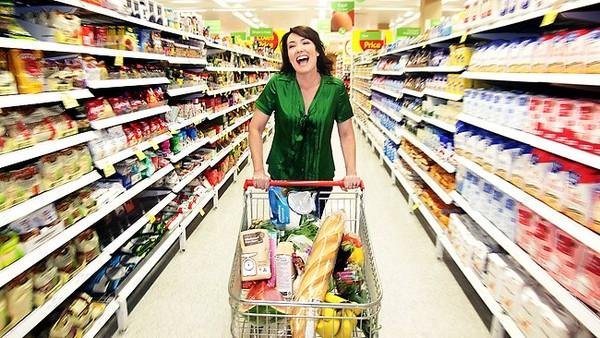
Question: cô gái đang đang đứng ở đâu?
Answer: cô gái đang đứng trong một siêu thị